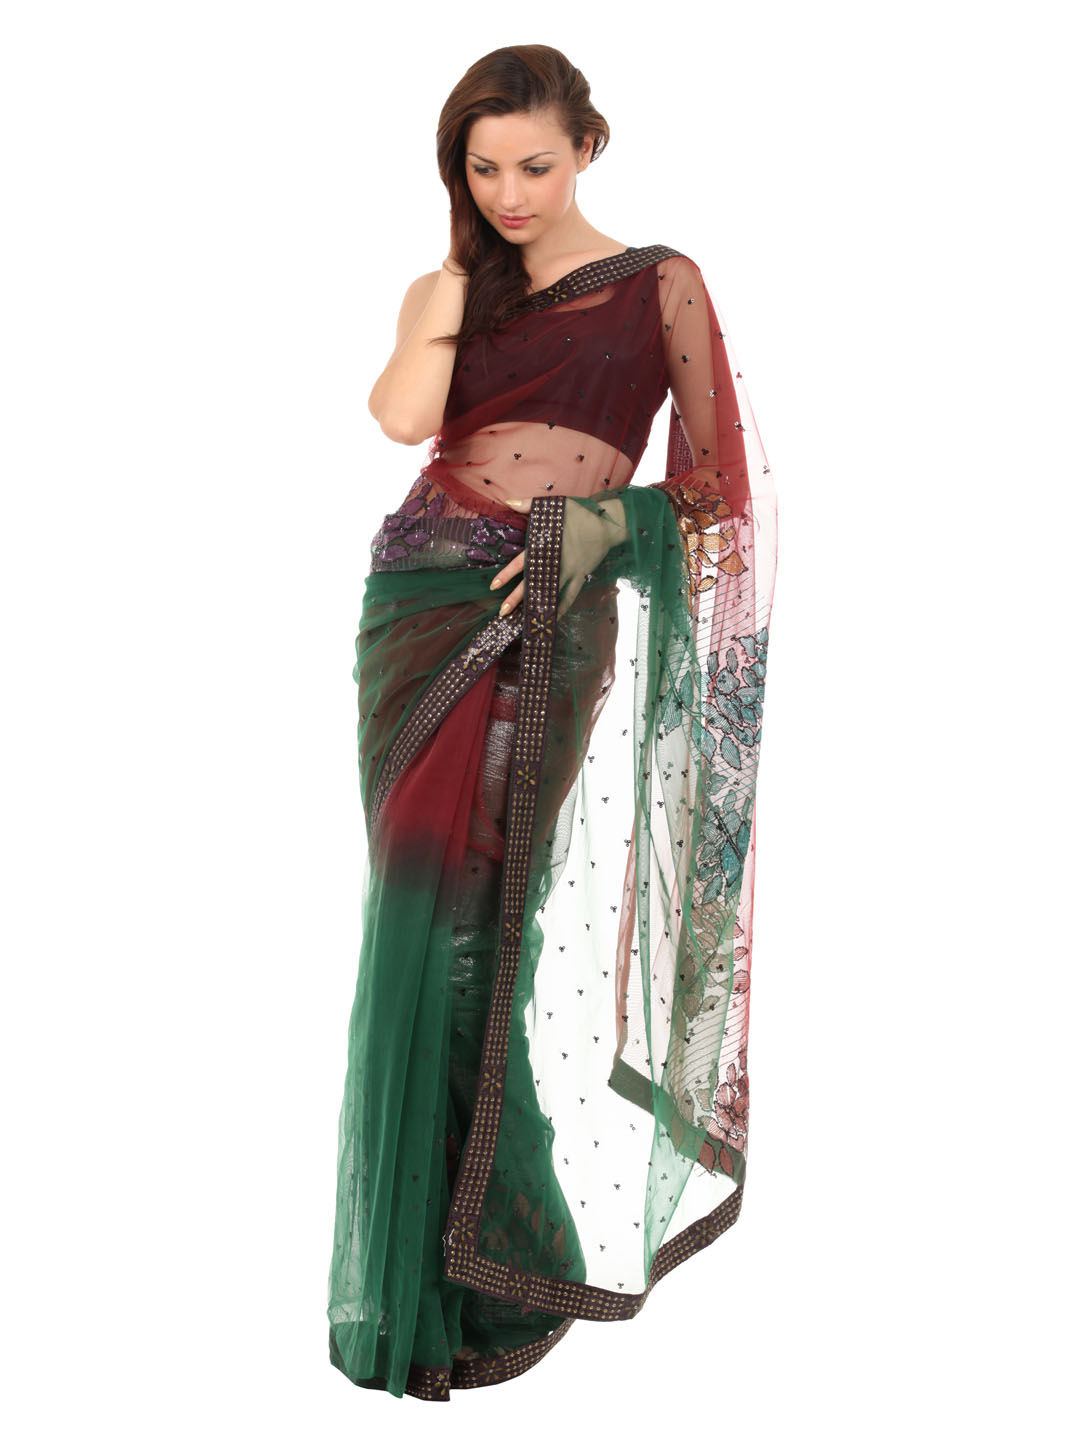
FNF Green Collection for Wedding Sari
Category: Apparel / Saree / Sarees
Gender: Women
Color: Green
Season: Fall 2012
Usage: Ethnic